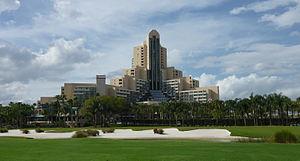
L'hôtel Orlando World Center Marriott et le Hawk's Landing Golf Club, Orlando, Floride
Marriott International, Inc. est un groupe hôtelier américain spécialisé dans l'hôtellerie de luxe.